Prince Chun (created 1872)

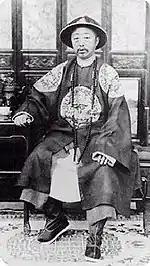
Yixuan (1840–1891), the first Prince Chun

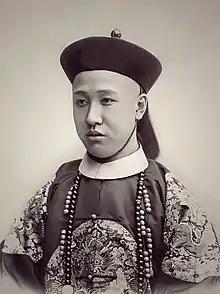
Zaifeng (1883–1951), the second Prince Chun

Prince Chun of the First Rank, or simply Prince Chun, was the title of a princely peerage used in China during the Manchu-led Qing dynasty (1644–1912). It was also one of the 12 "iron-cap" princely peerages in the Qing dynasty, which meant that the title could be passed down without being downgraded.